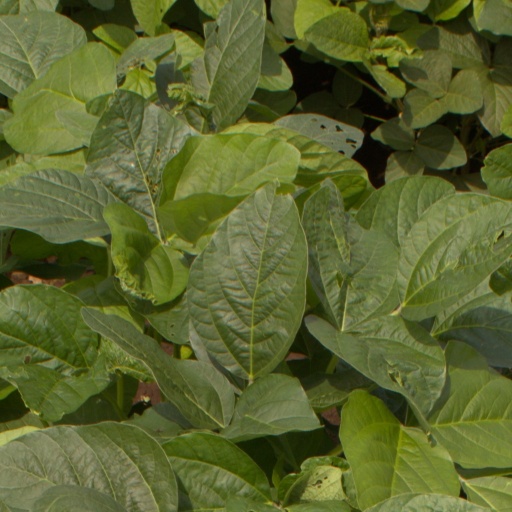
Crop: soybean